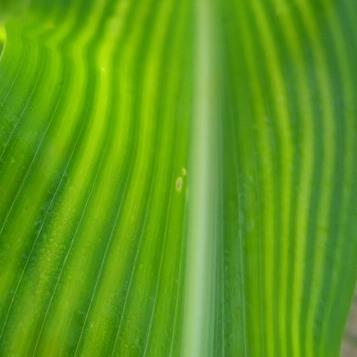
Crop: Maize
Condition: stripe-d